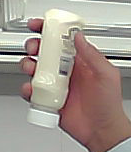
Product: heinz_mayo